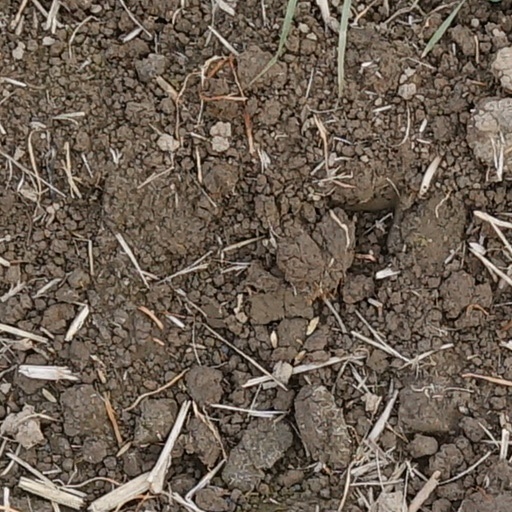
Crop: wheat